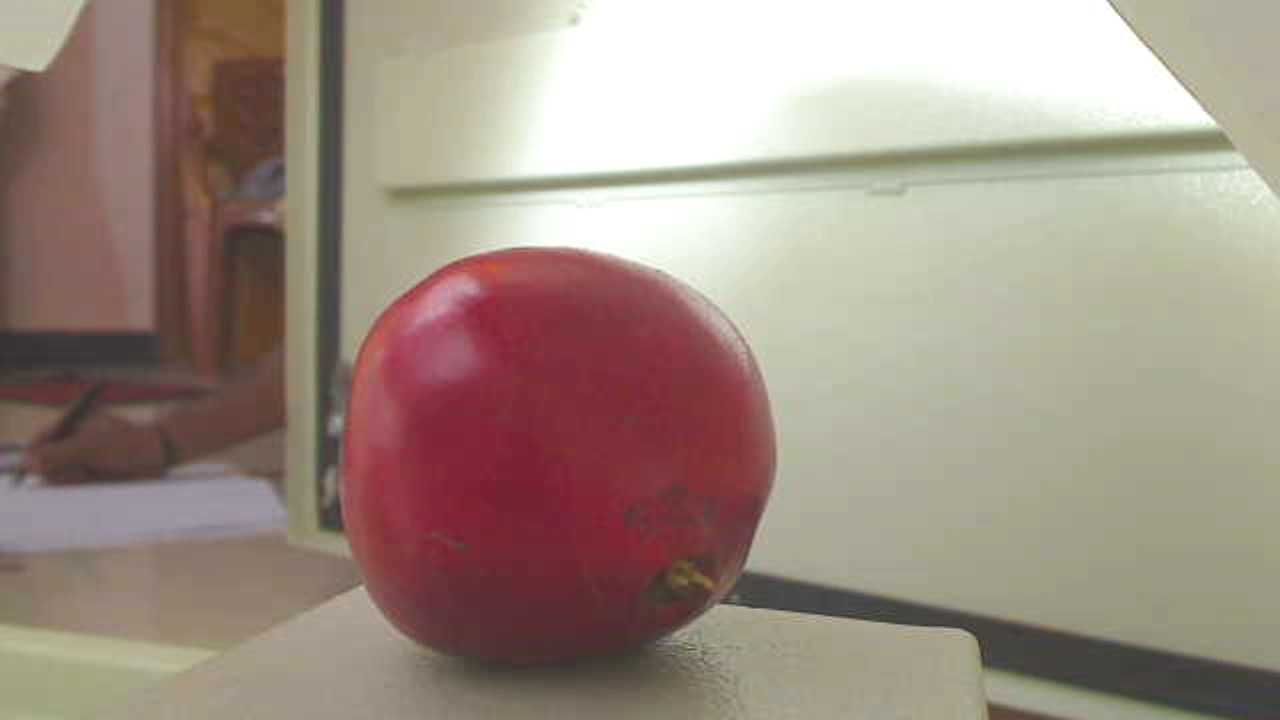
Grade: grade-3
Quality: quality-3